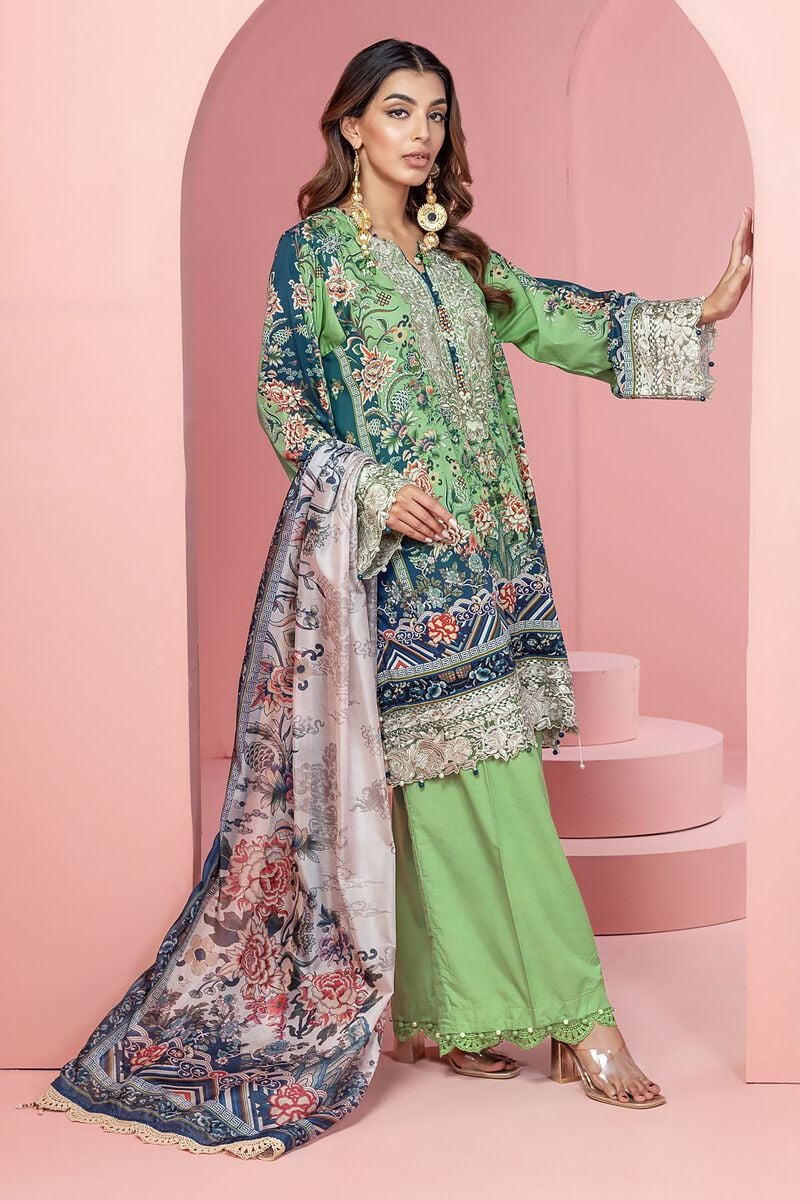
green multi embroidered salwar suit